Australian Army during World War II

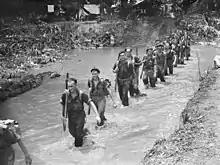
Men from the 61st Battalion patrol along the Mosigetta River on Bougainville in March 1945 in the lead up to the Battle of Slater's Knoll

After the fall of Lae the 9th Division was given the task of capturing the Huon Peninsula. The 20th Brigade landed near the strategic harbour of Finschhafen on 22 September 1943 and secured the area. The Japanese responded by dispatching the 20th Division overland to the area and the remainder of the 9th Division was gradually brought in to reinforce the 20th Brigade against the expected counter-attack. The Japanese mounted a strong attack in mid-October which was defeated by the 9th Division after heavy fighting. During the second half of November the 9th Division captured the hills inland of Finschhafen from well dug in Japanese forces. Following its defeat, the 20th Division retreated along the coast with the 9th Division and 4th Brigade in pursuit.